Jakov Milatović

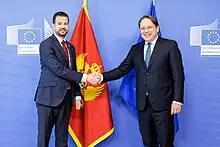
Milatović with European Commissioners Olivér Várhelyi, 30 May 2023

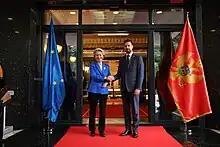
Milatović with President of the European Commission Ursula von der Leyen, 31 October 2023

Milatović was sworn in on 20 May 2023 in the Parliament of Montenegro in Podgorica instead of the traditional inauguration place of Cetinje. His inauguration was attended by numerous Balkan leaders such as Aleksandar Vučić, Zoran Milanović, Željko Komšić, Željka Cvijanović, Denis Bećirović, Vjosa Osmani, Bajram Begaj, and Galab Donev. Milatović was also congratulated by Pope Francis.